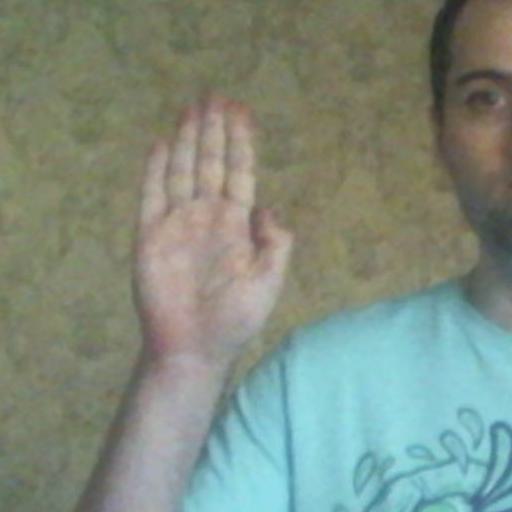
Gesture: stop